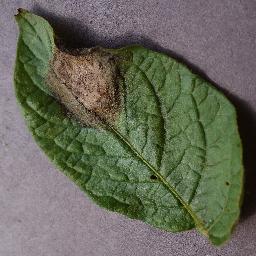
Label: Potato___Late_blight